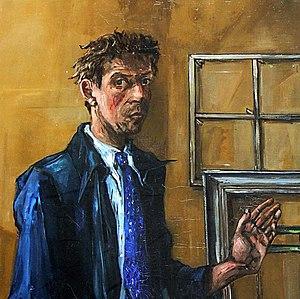
Fragment d'un autoportrait de Francis Gruber
Francis Gruber est un peintre expressionniste français né à Nancy, le 15 mars 1912 et mort de la tuberculose le 1ᵉʳ décembre 1948, à Paris.